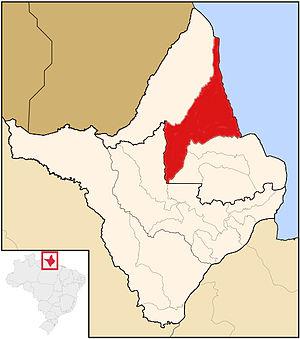
Calçoene est une municipalité de l'État de l'Amapá au Brésil. Sur son territoire se trouve le mystérieux site archéologique de Calçoene.